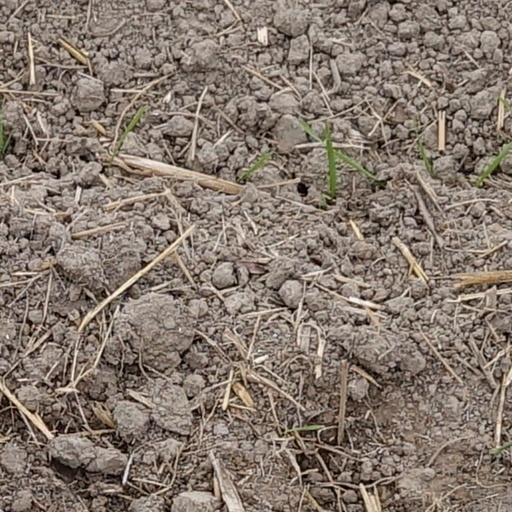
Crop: wheat